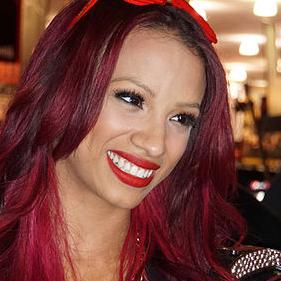
Age: 22